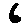
Label: 6